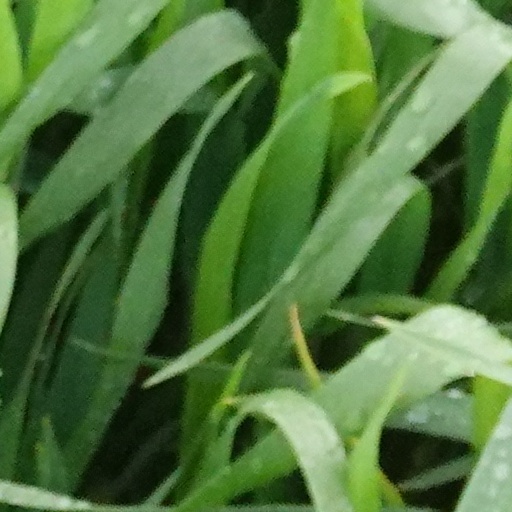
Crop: wheat